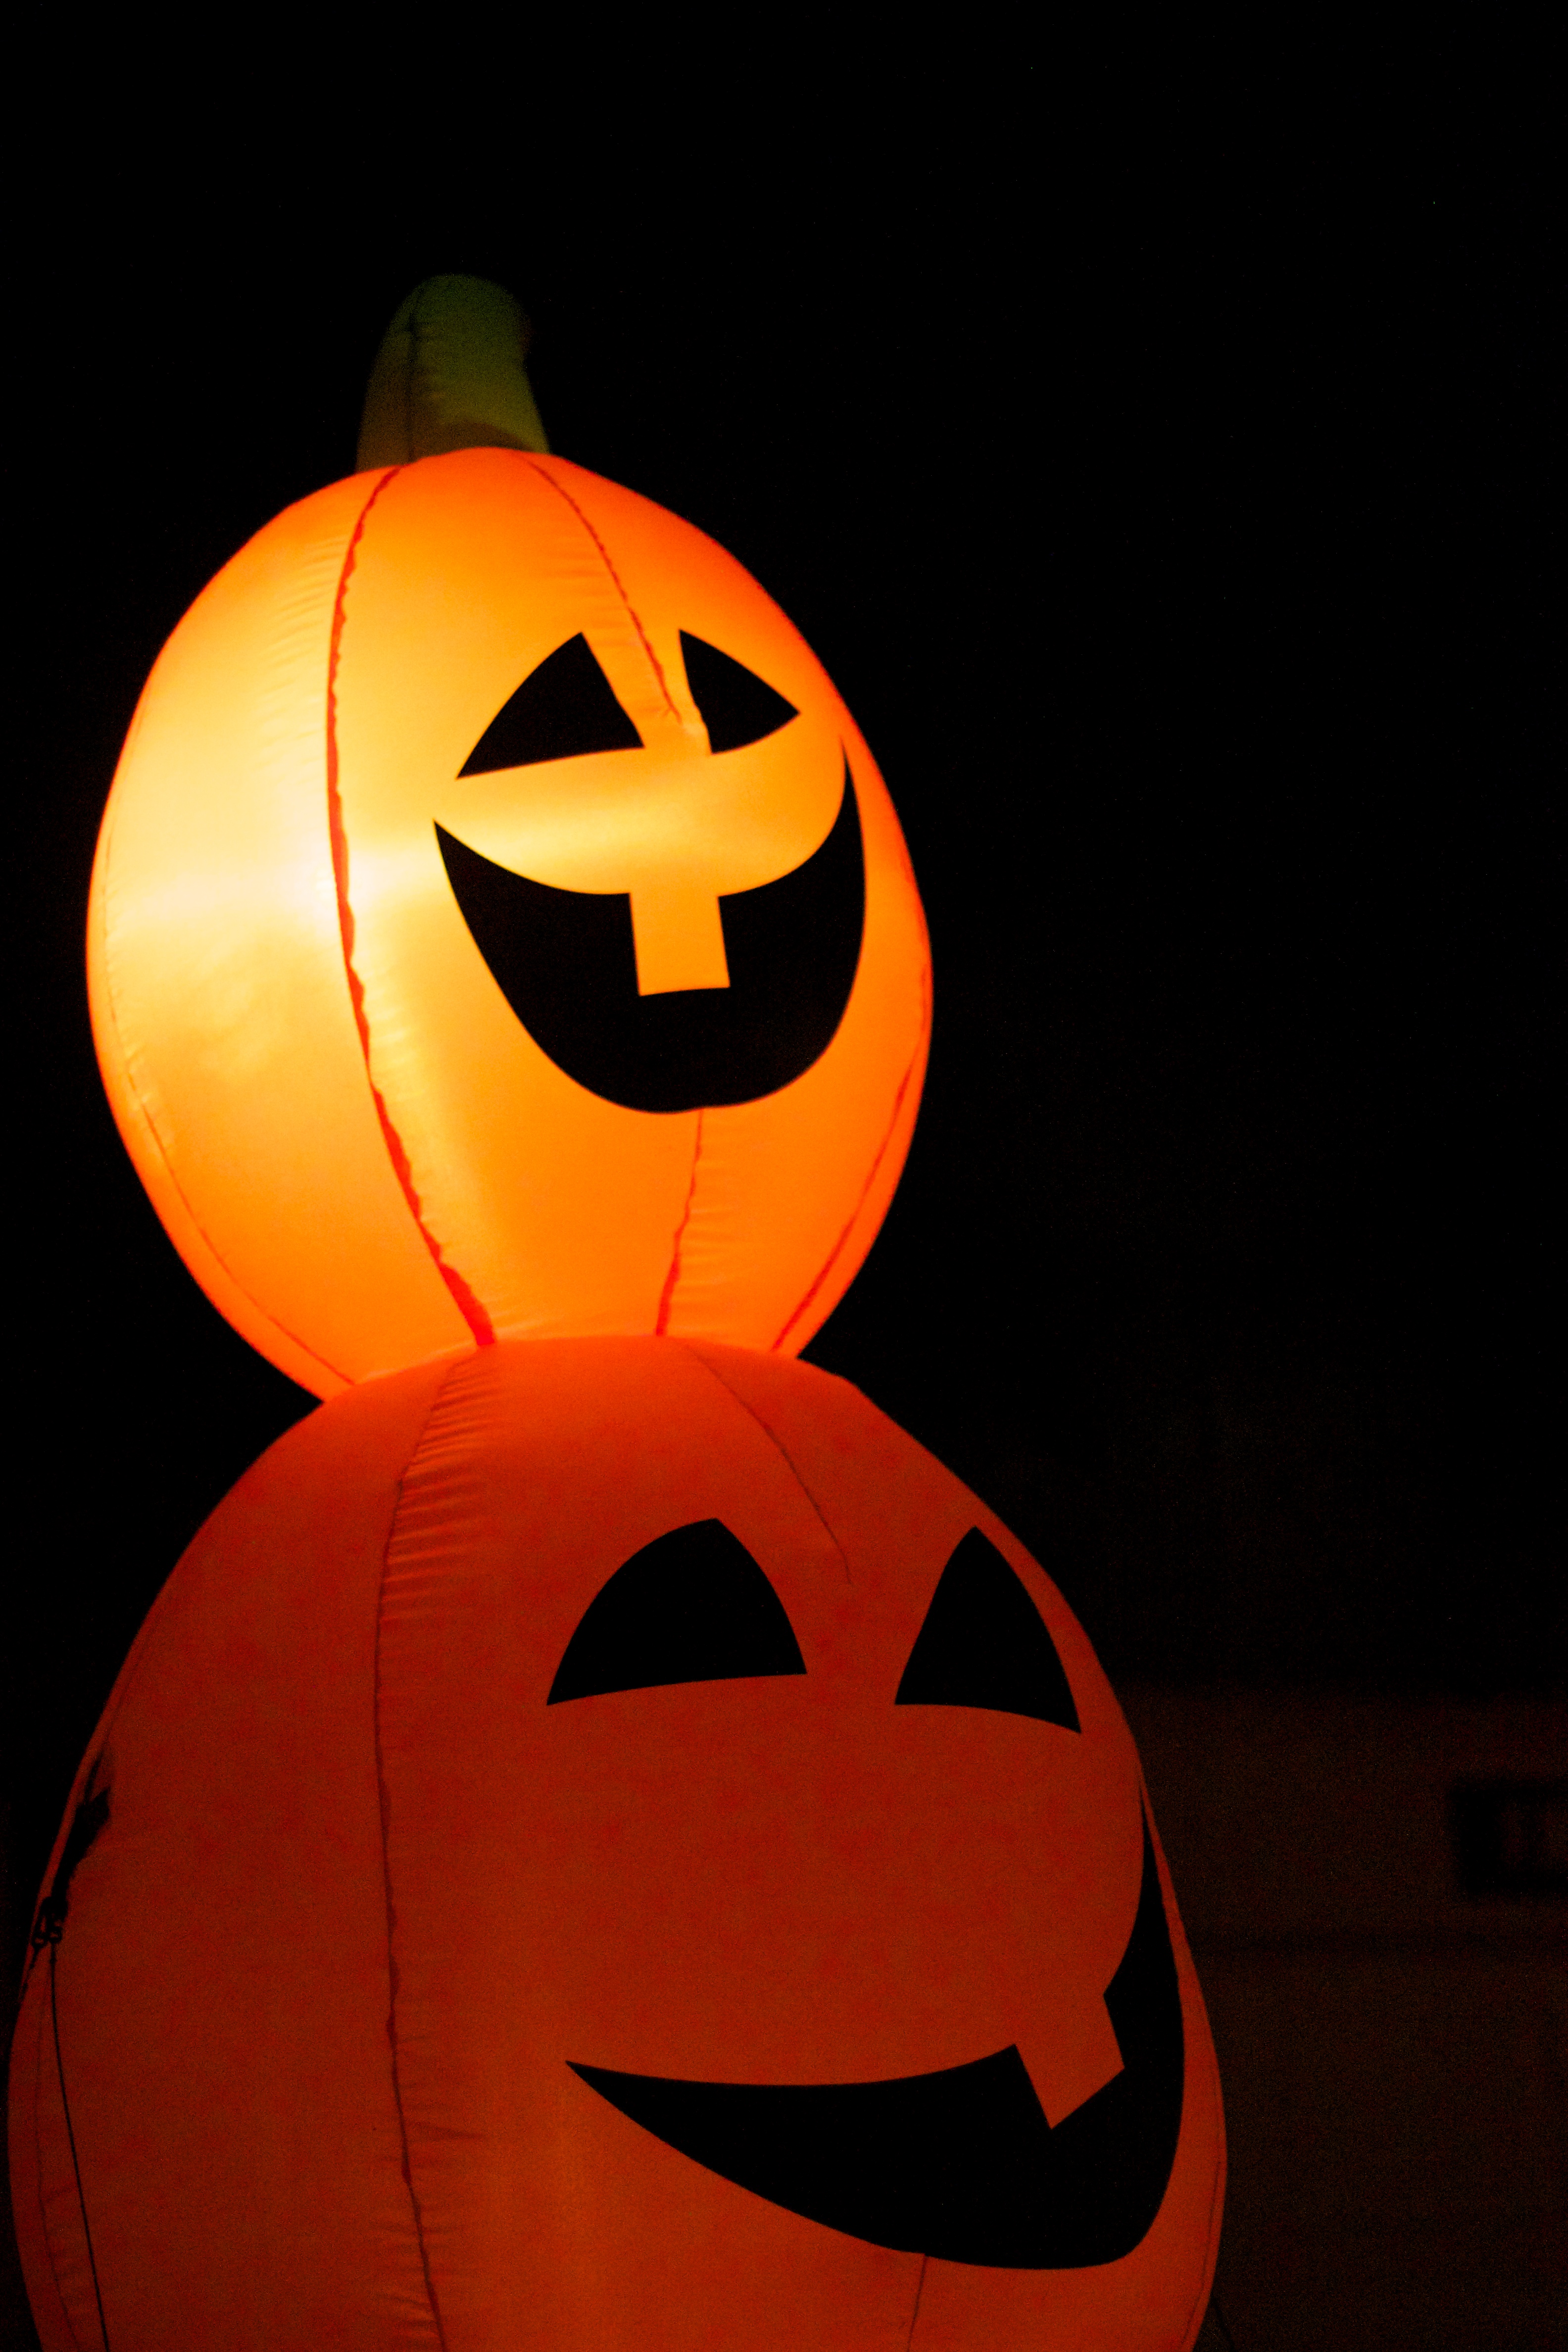
pumpkin, halloween, holiday, jack o lantern, illustration, odyssey